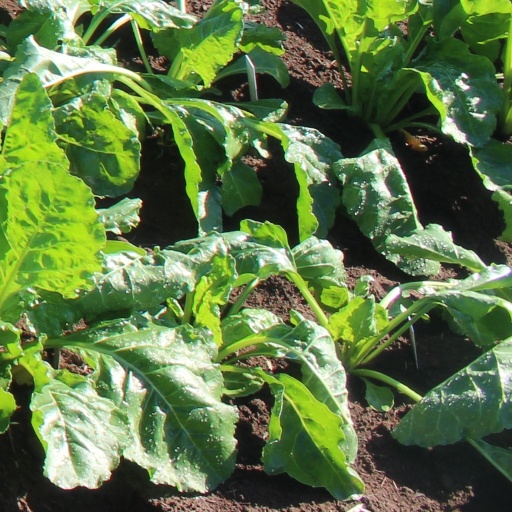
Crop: sugar beet